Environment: real
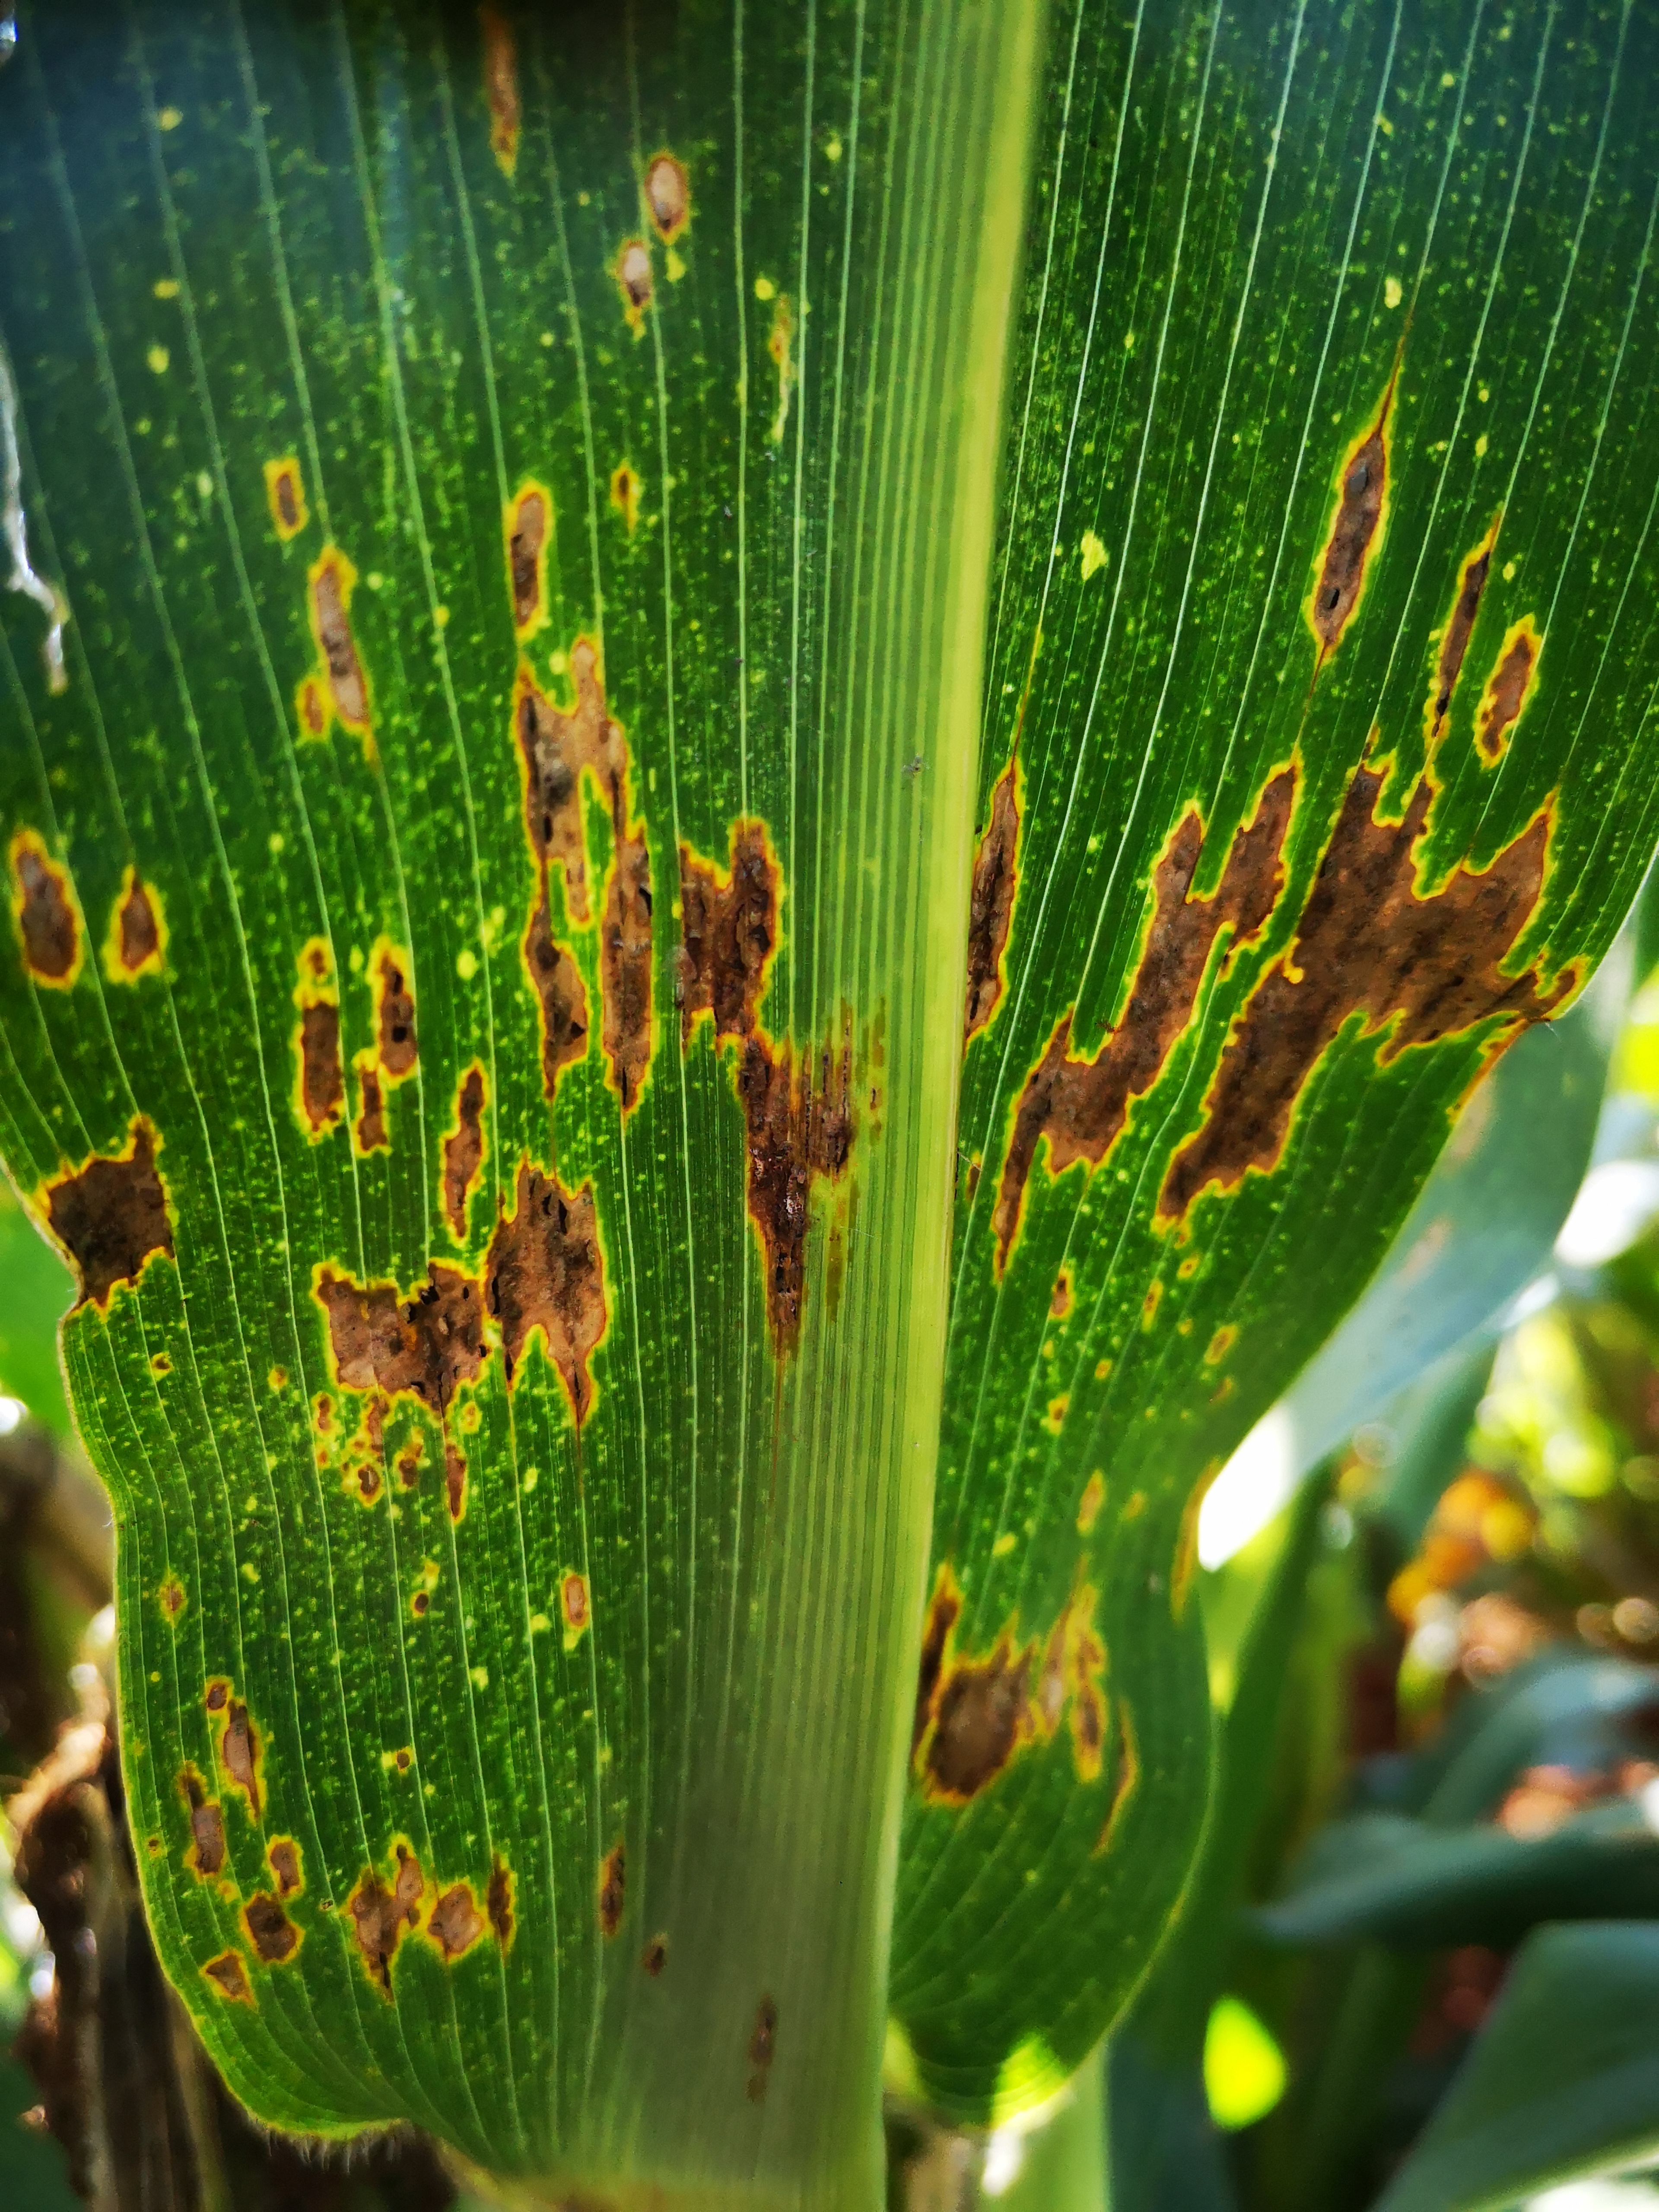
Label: common_rust